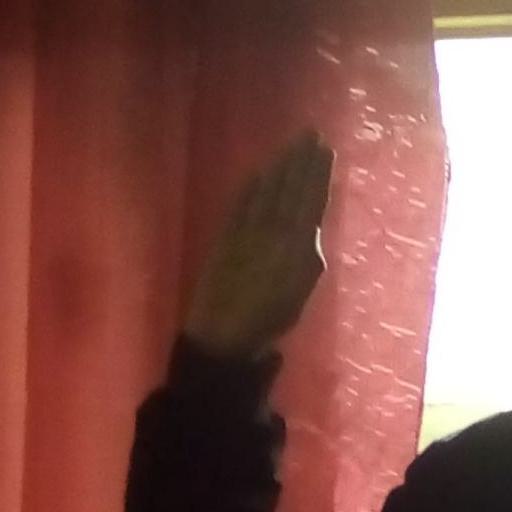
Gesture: stop